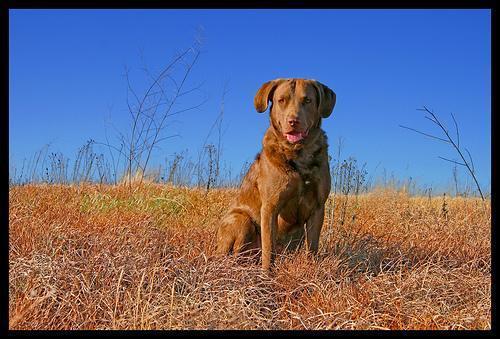
Chesapeake_Bay_retriever